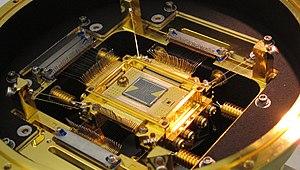
Hitomi est un télescope spatial à rayons X développé par l'agence spatiale japonaise JAXA et lancé le 17 février 2016 par une fusée H-IIA. Le télescope circule sur une orbite terrestre basse à une altitude de 575 km. La charge utile est constituée par plusieurs télescopes Wolter associés à des imageurs et un spectromètre permettant des observations de rayons X mous et durs ainsi que deux détecteurs de rayons gamma mous. Une série d'anomalies durant la phase de déploiement fin mars 2016 entraine la perte de contrôle d'Hitomi qui est déclaré perdu par l'agence spatiale japonaise.